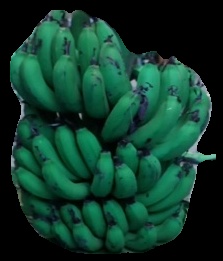
Variety: pachbale
Grade: grade2